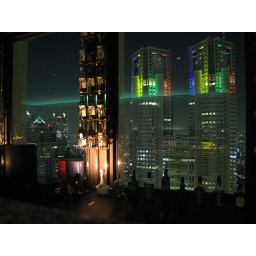
This photo is from a bar in the Keio Plaza Hotel on the 45th floor